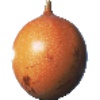
Label: Granadilla 1